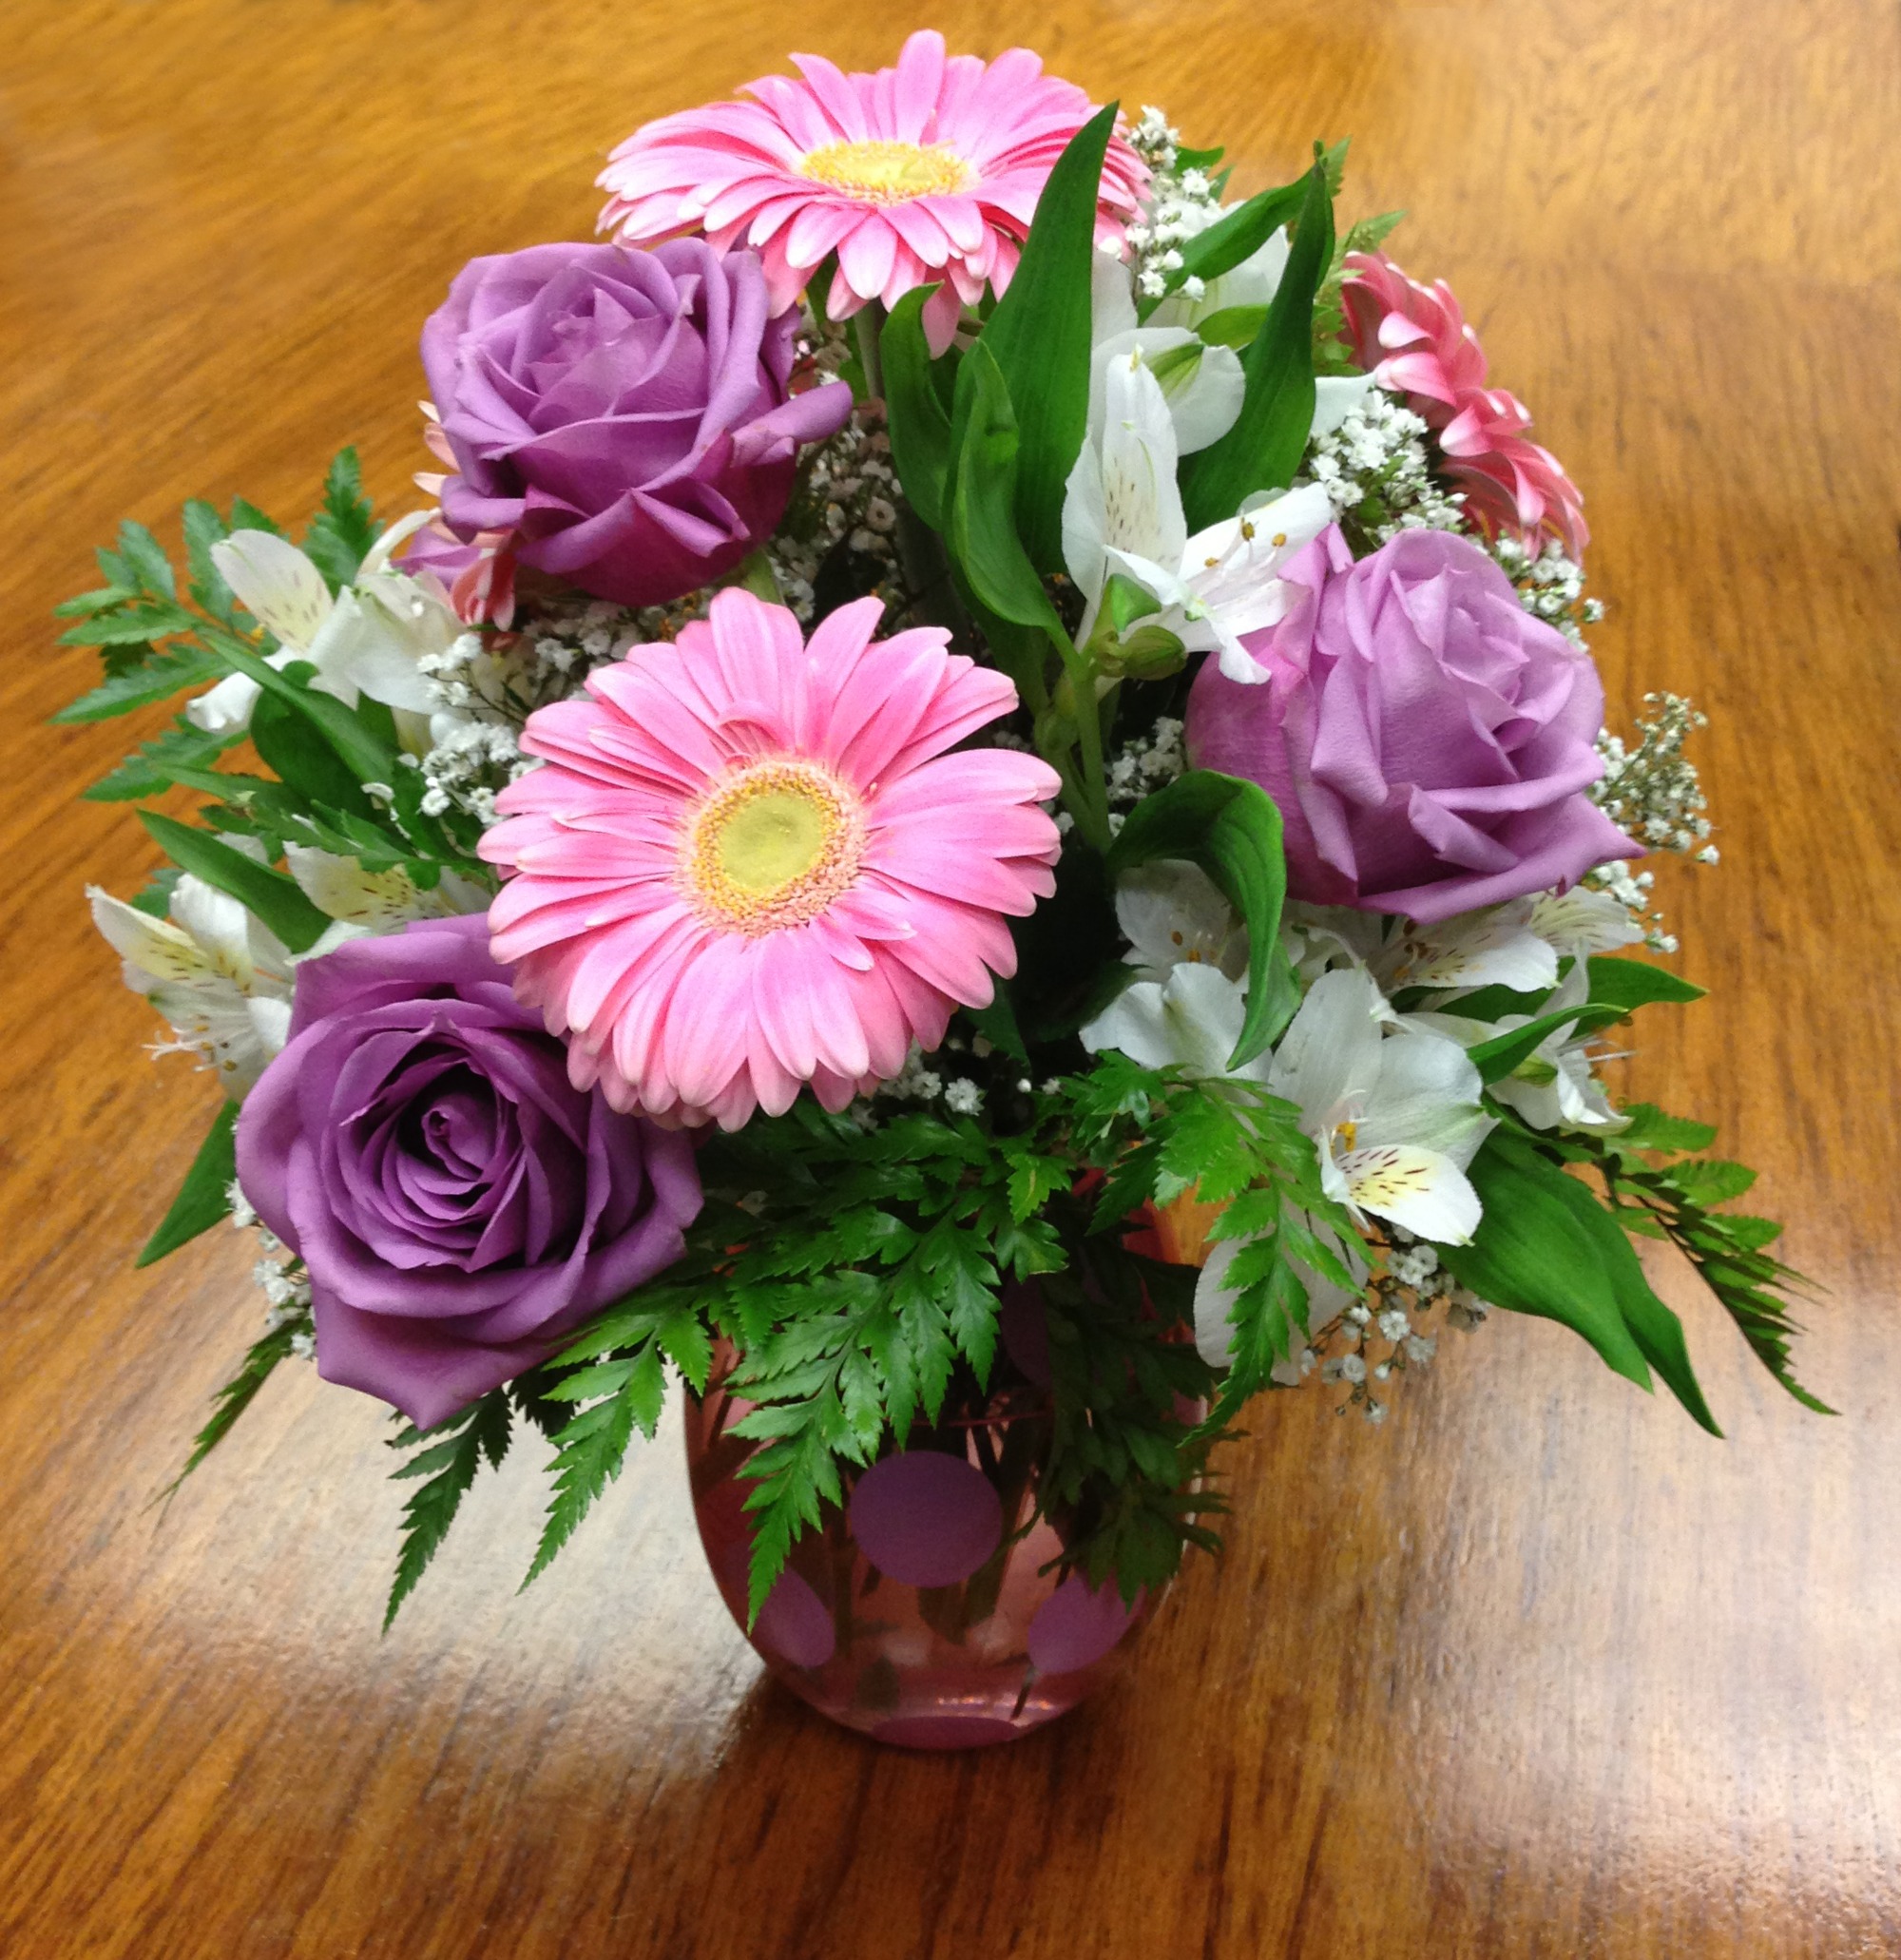
blossom, plant, stem, leaf, flower, petal, bloom, floral, bouquet, vase, rose, herb, natural, botany, agriculture, pink, botanical, art, vegetation, horticulture, floristry, organic, flowering plant, garden roses, daisy family, gerber daisy, flower bouquet, cut flowers, floral design, land plant, flower arranging